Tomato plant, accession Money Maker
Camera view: vertical (180 deg); turntable rotation: 300 degrees
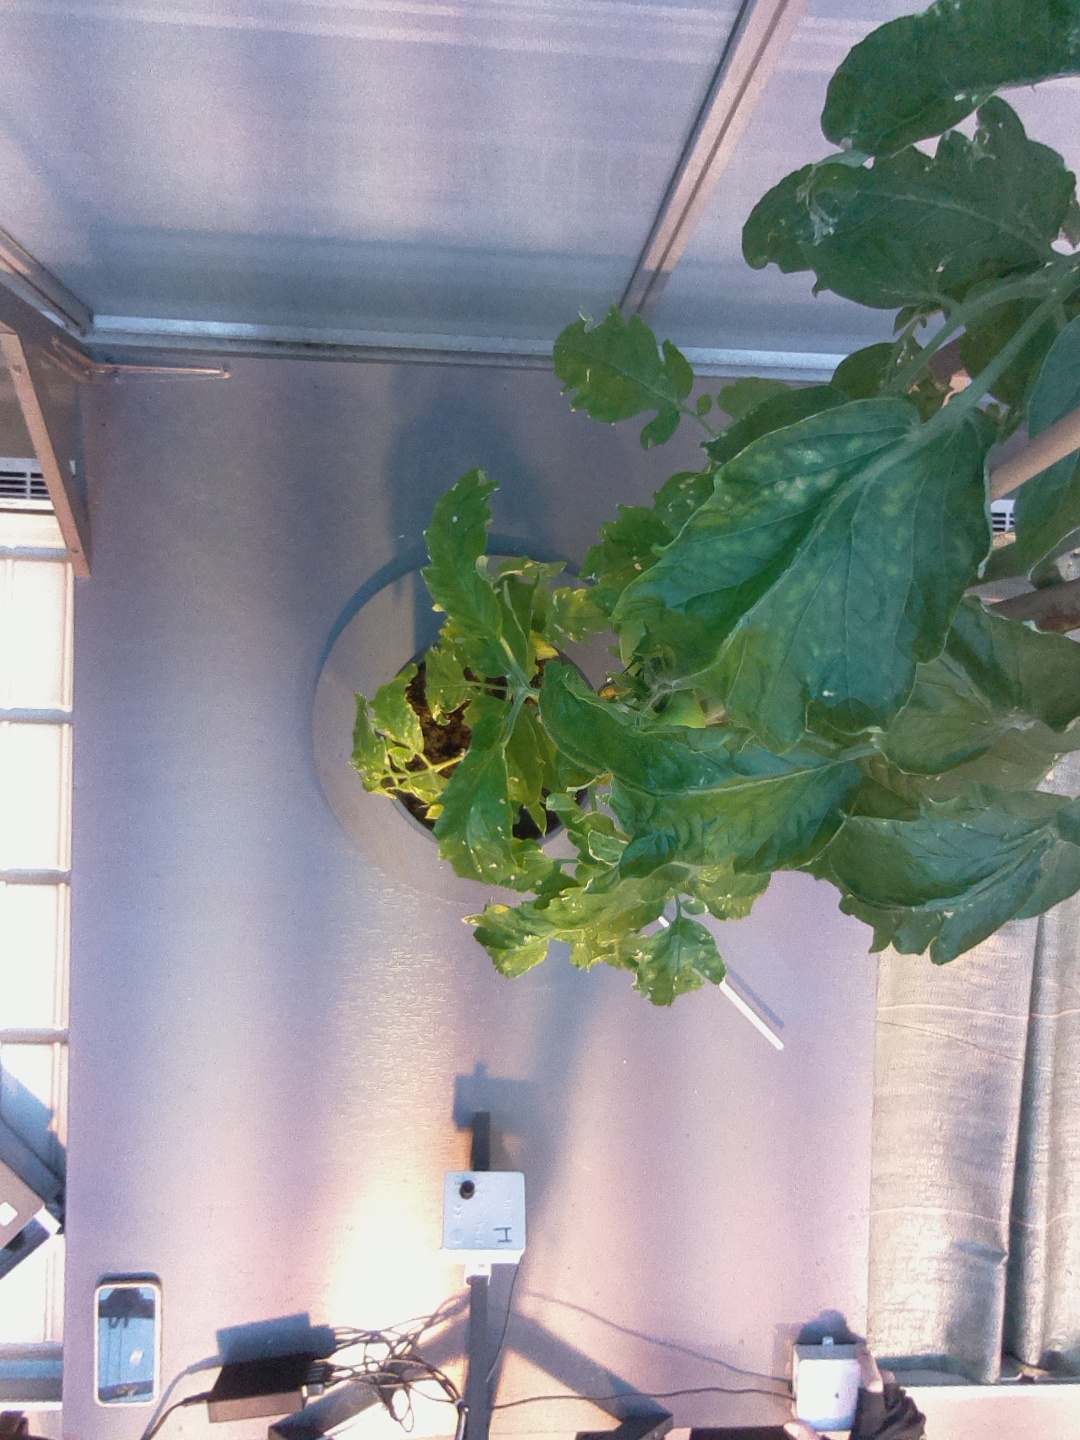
BBCH growth stage 75: 50%-60% of final fruit size